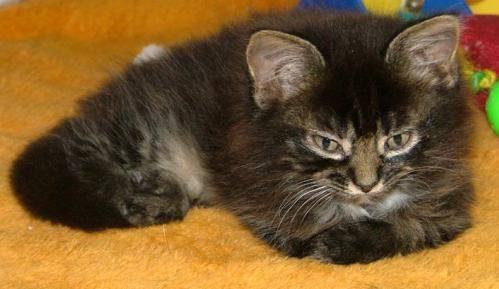
cat